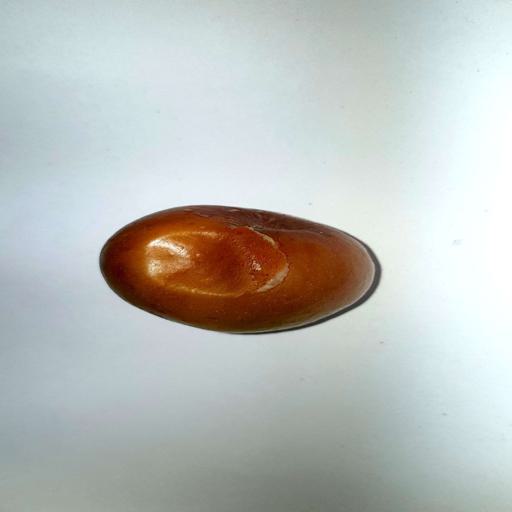
Label: bruised